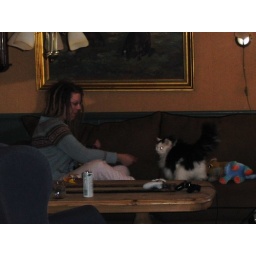
Tomine jumps up in the sofa with someone sitting there! First time!